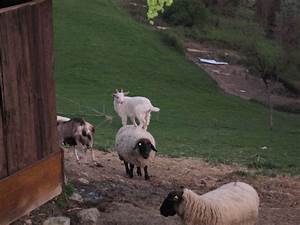
Label: pecora